George Furness

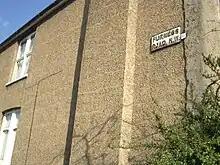
Furness Road, in courtesy of George Furness

For his contribution to the local community, a road was named after him. It remains to this day; Furness Road. There is also a school named Furness Primary School on that road.